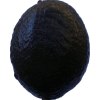
Label: black_avocado